Robert Burns

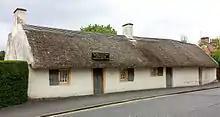
Burns Cottage in Alloway, South Ayrshire

Burns was born two miles (3 km) south of Ayr, in Alloway, Ayrshire on the west coast of Scotland, the eldest of the seven children of William Burnes (1721–1784), a self-educated tenant farmer from Dunnottar in the Mearns, and Agnes Broun (1732–1820), the daughter of a Kirkoswald tenant farmer.